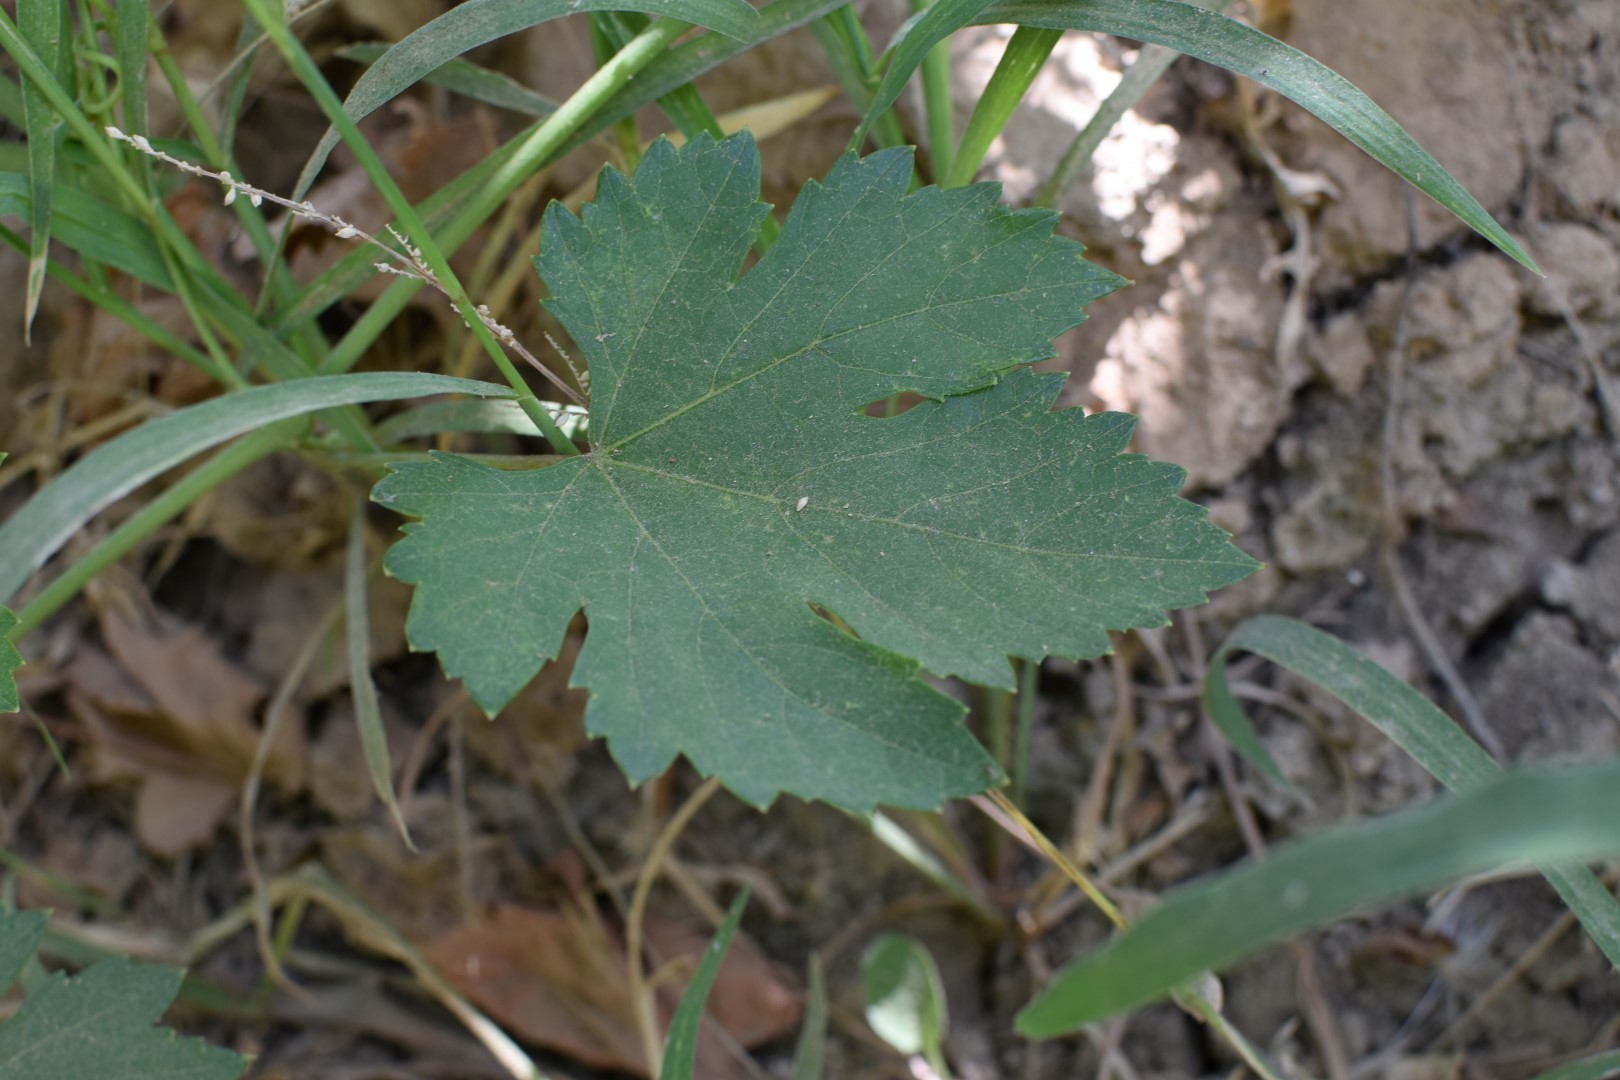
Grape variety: Halawani